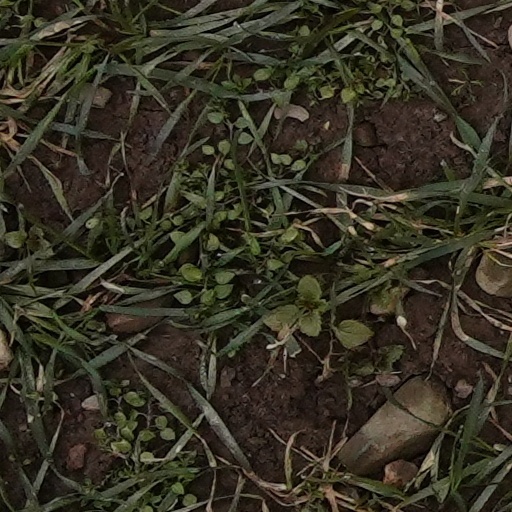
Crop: wheat